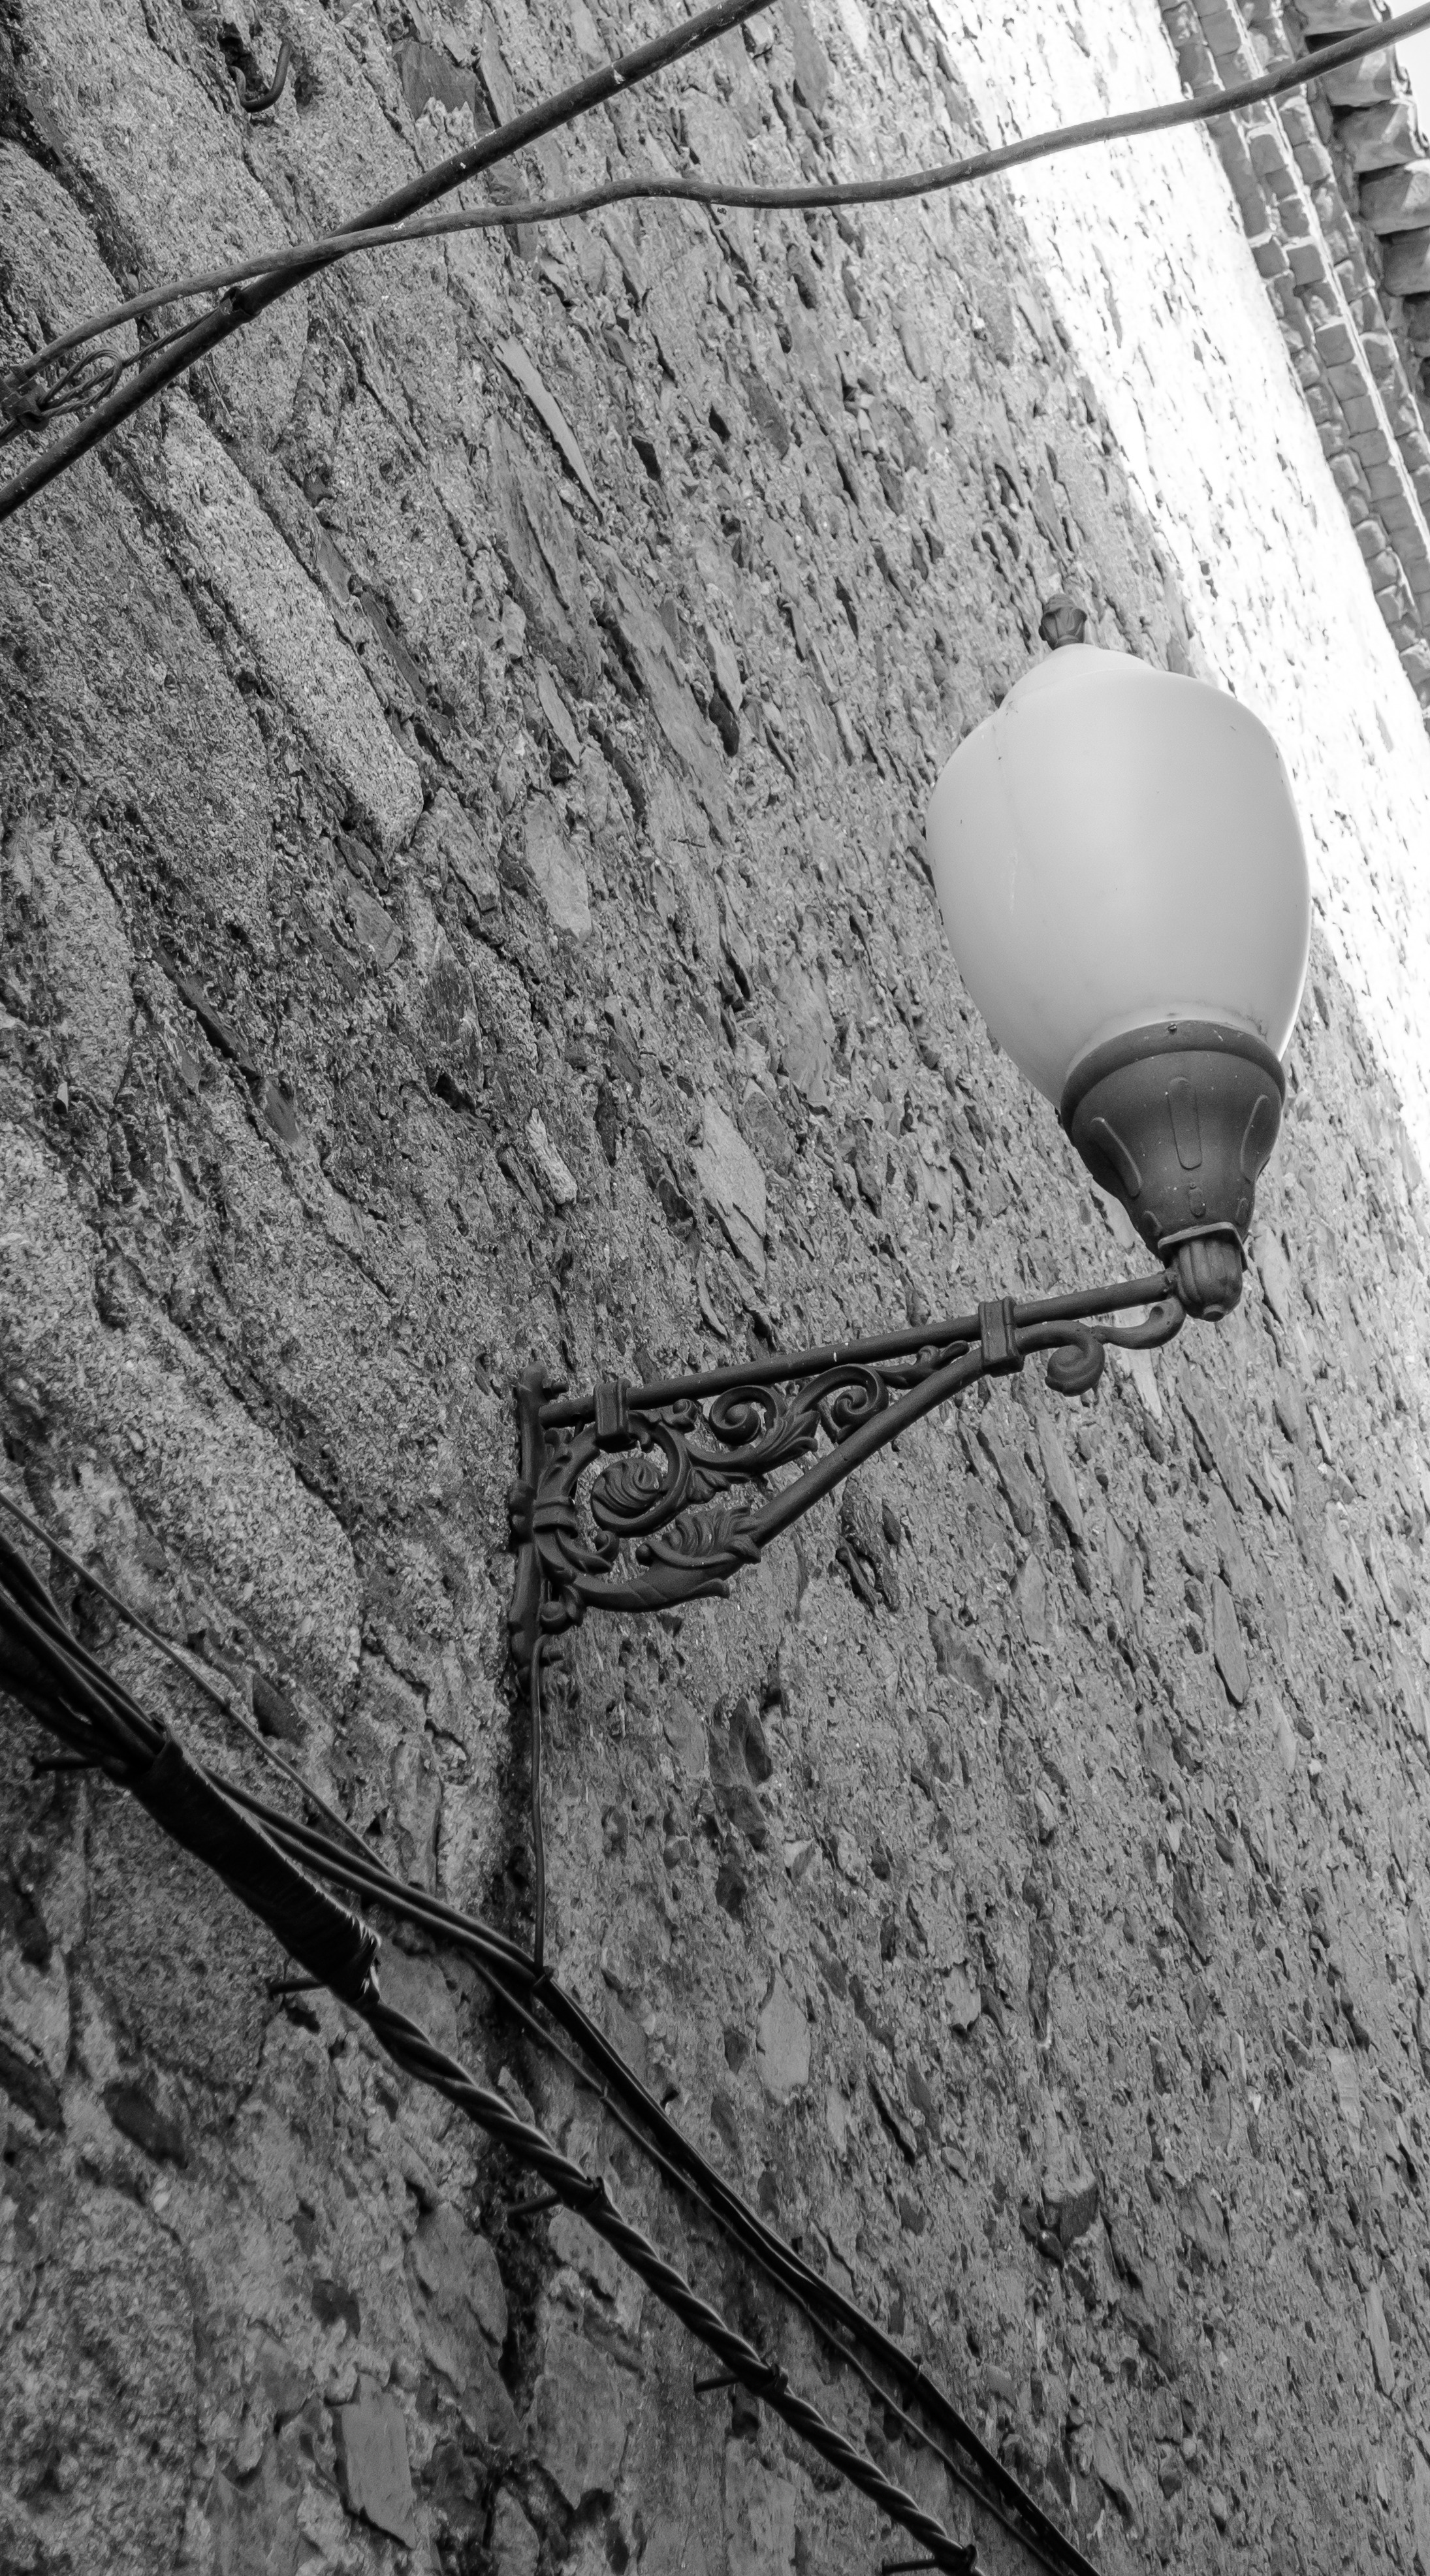
rock, light, black and white, architecture, wood, white, wall, line, lantern, facade, lamp, black, monochrome, brick, lighting, material, lanterns, shape, facades, monochrome photography